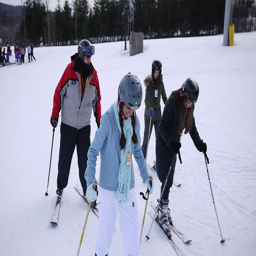
A group of people riding skis down a snow covered slope.
A group of people are together in the snow on skis.
a group of people that are skiing through some snow
A group of skiers move together across the snow.
A group of children getting a skiing lesson from an instructor.